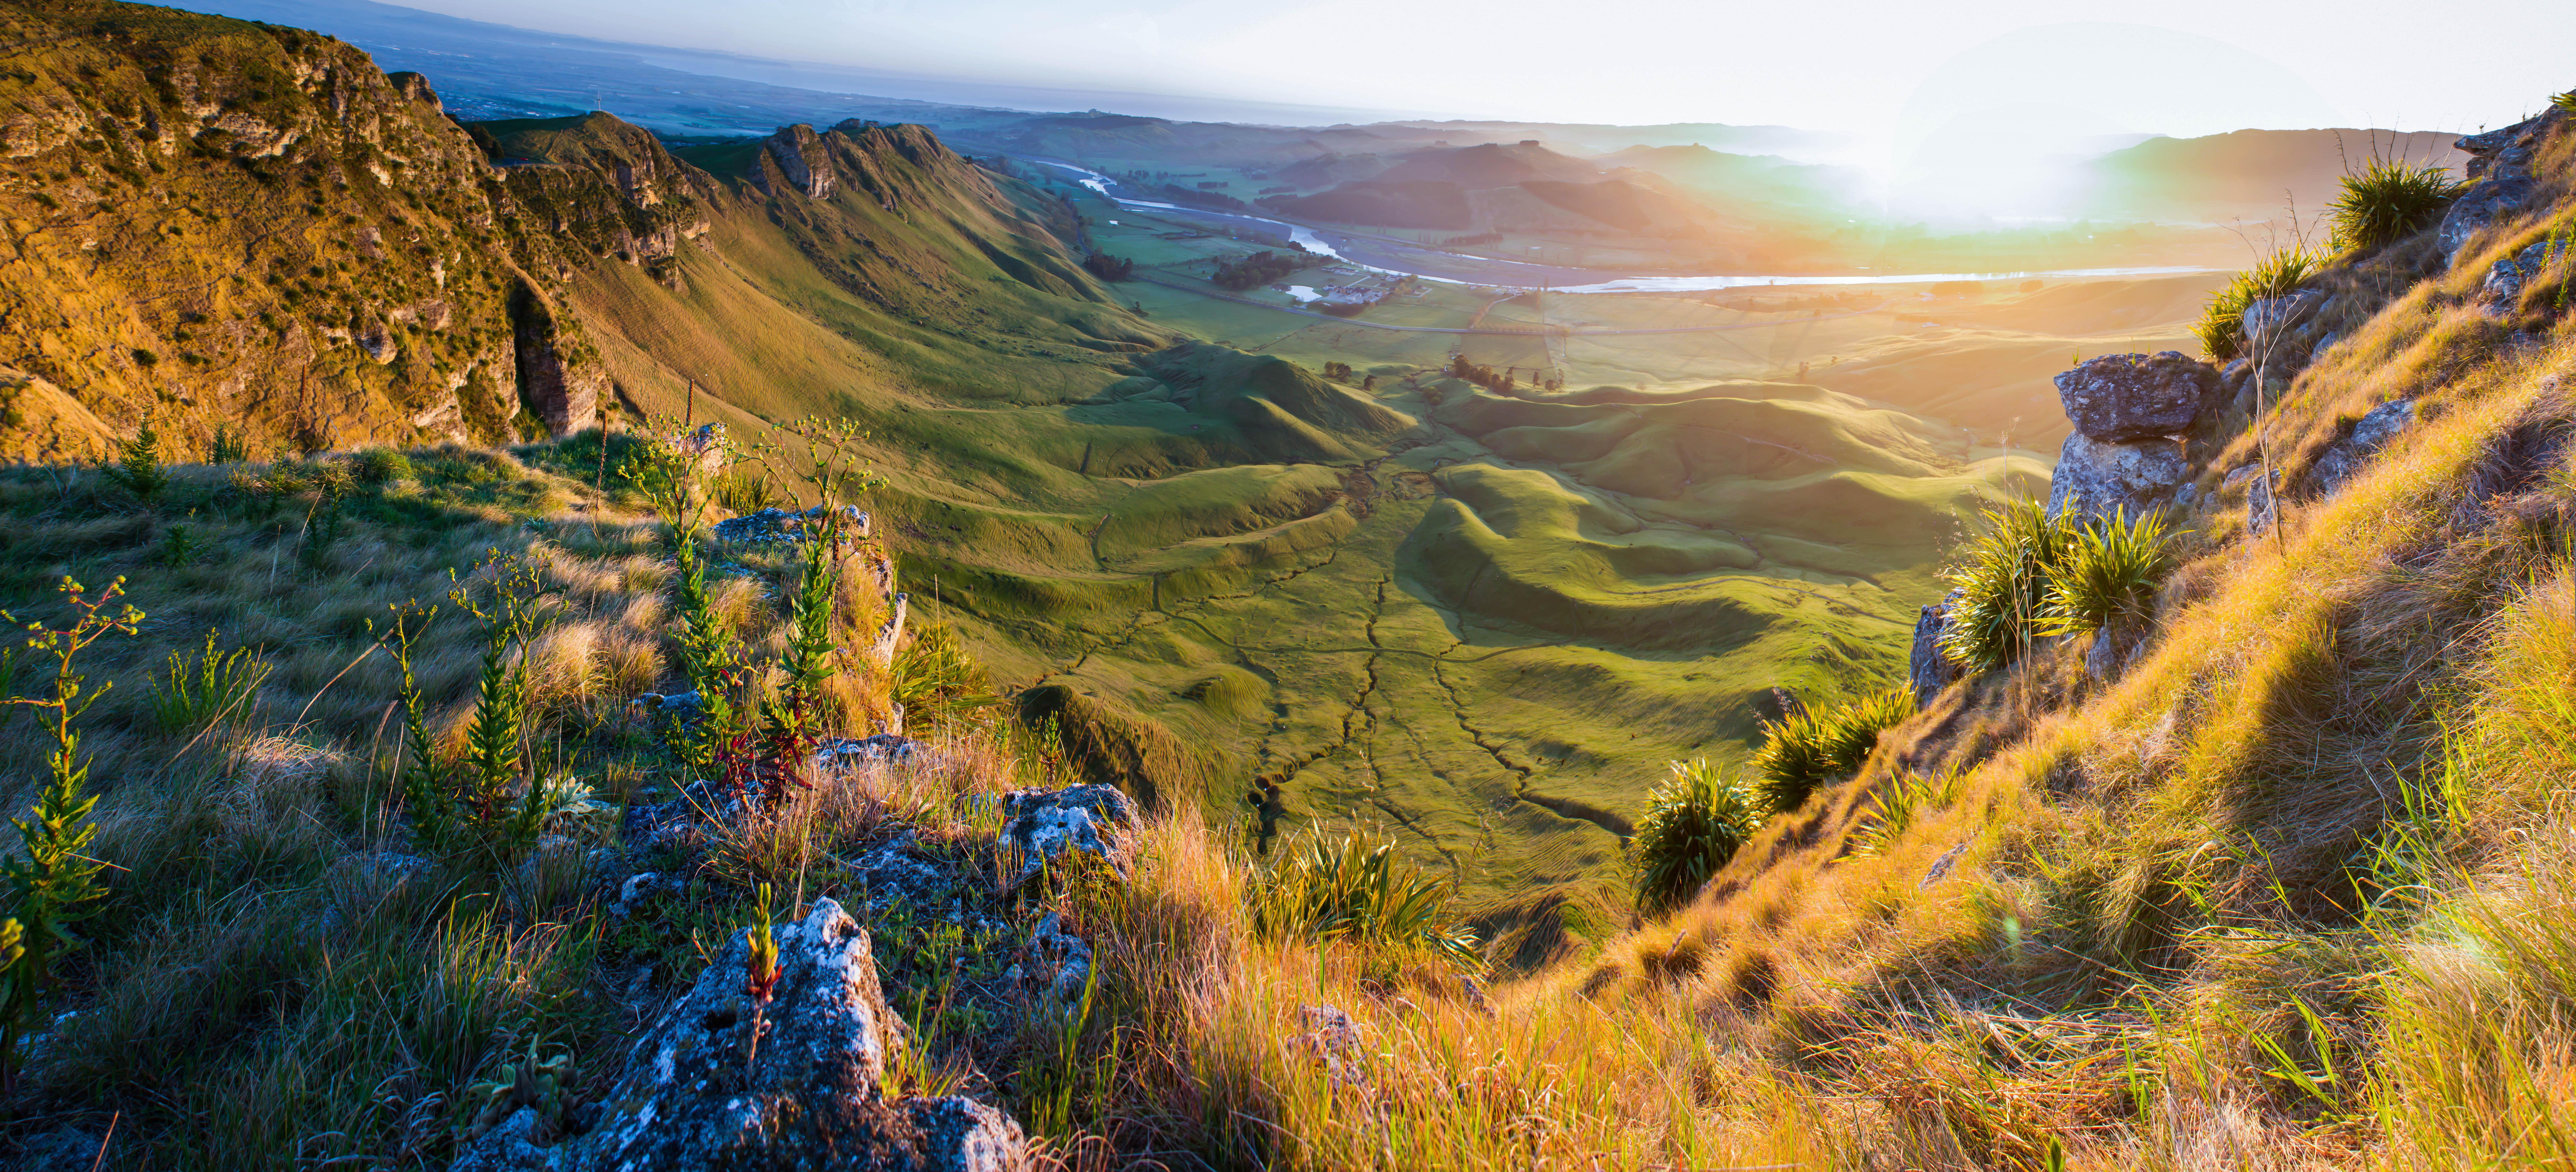
landscape, nature, wilderness, mountain, sky, hill, valley, mountain range, cliff, scenic, autumn, canyon, terrain, national park, ridge, hills, geology, plateau, fell, landform, mountain pass, geographical feature, mountainous landforms